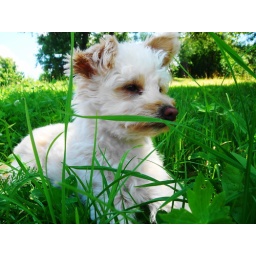
coco is sitting in the grass